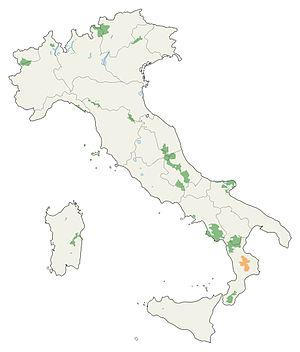
Le parc national de la Sila est un parc national situé en Calabre instauré le 8 octobre 1997 et délimité en 2002. Le « nouveau » parc national de la Sila englobe les territoires du précédent parc national de Calabre et une partie de la Sila. Le parc concerne trois provinces, Crotone, Catanzaro et Cosenza et occupe une superficie de 73 695 ha.